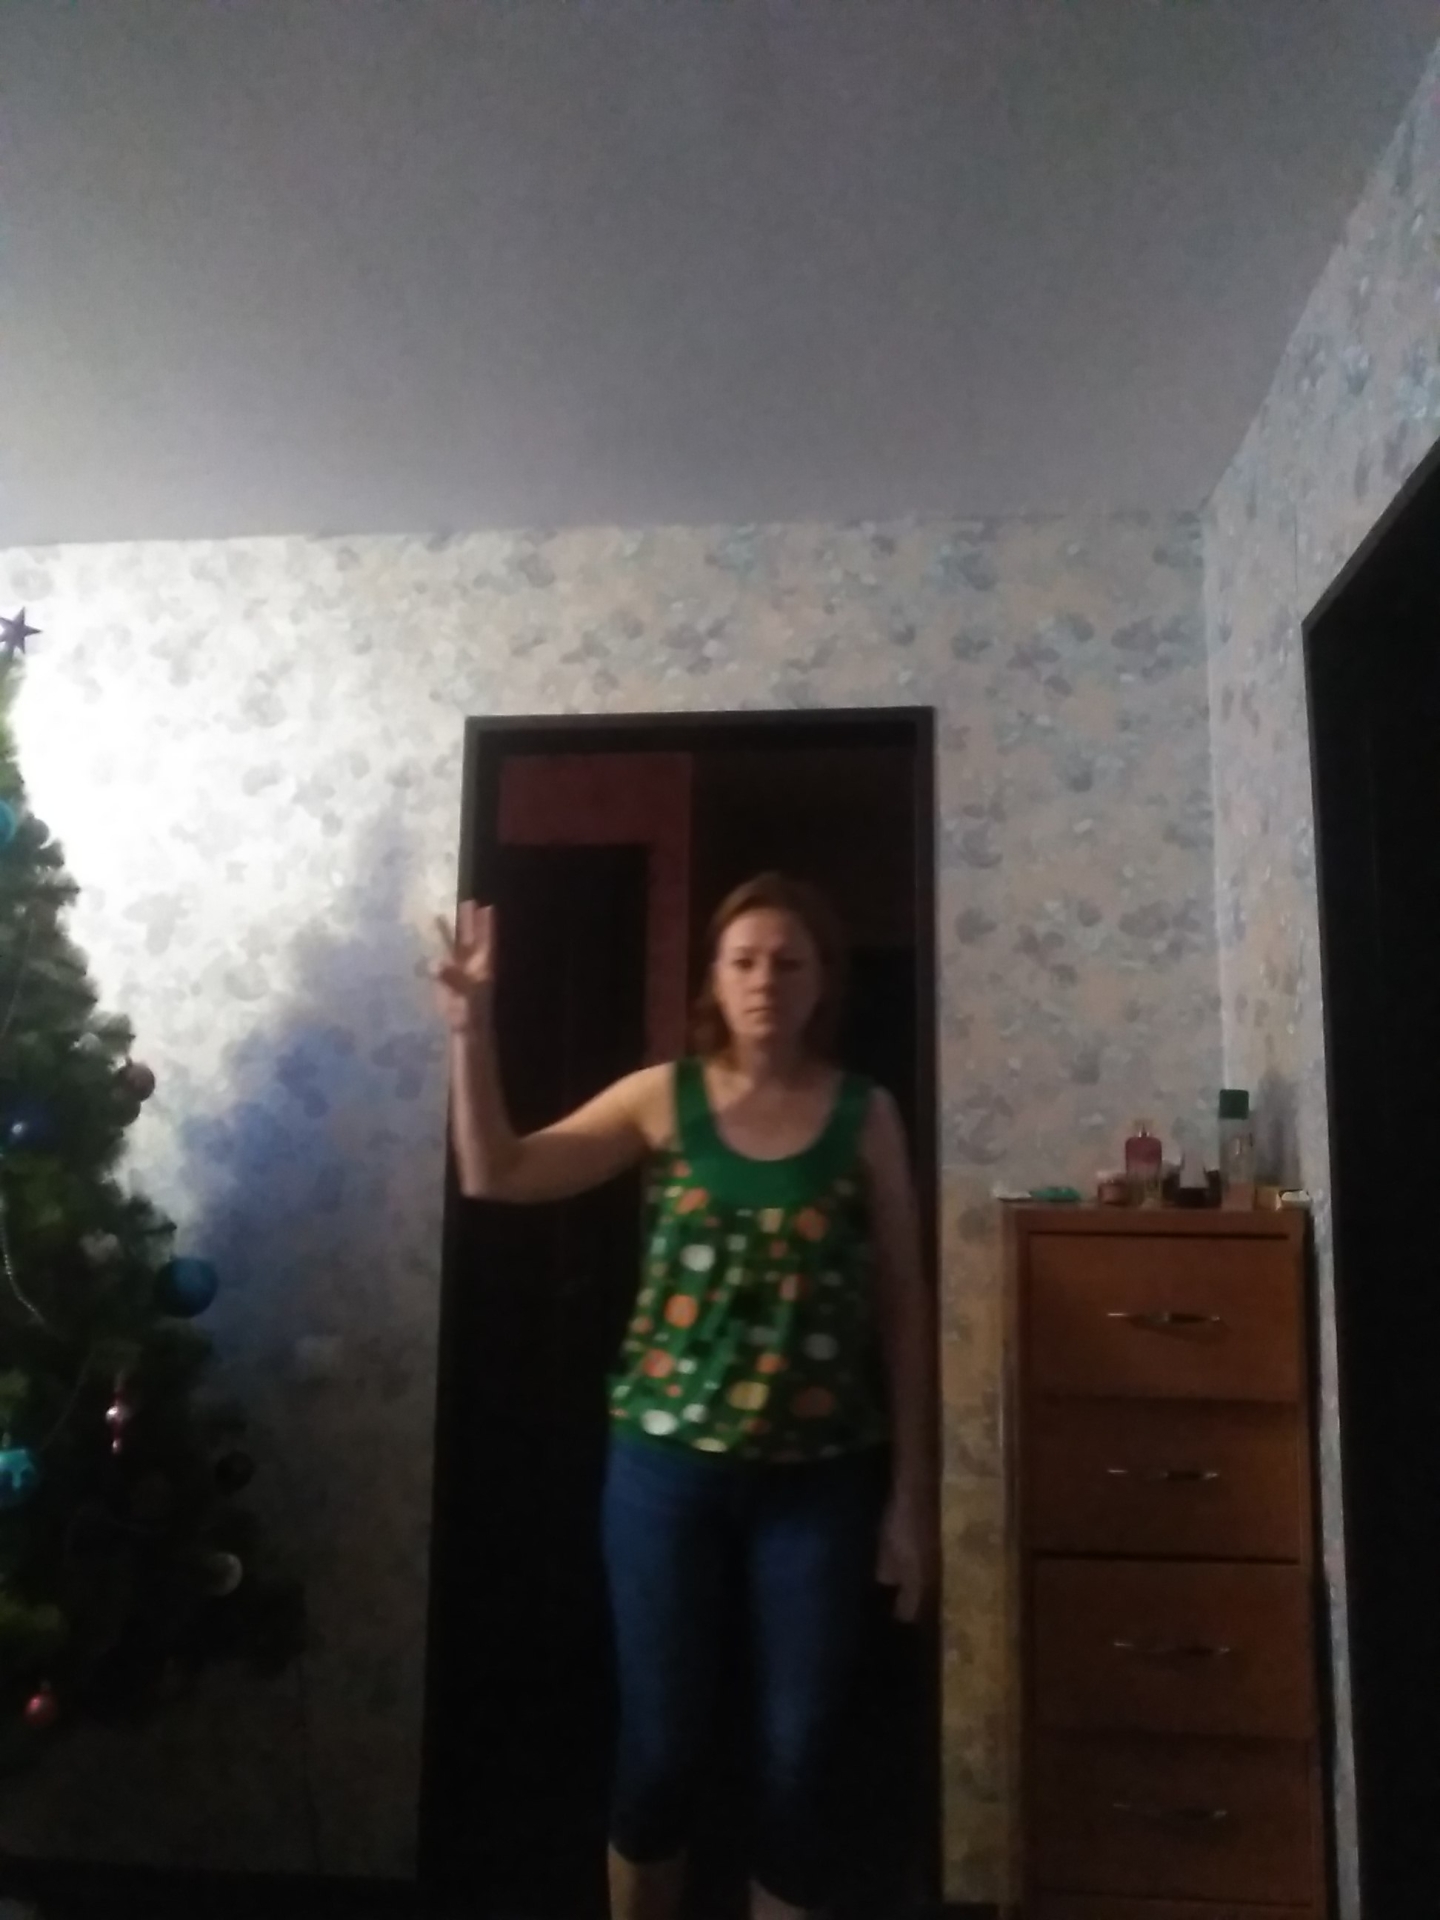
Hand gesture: three